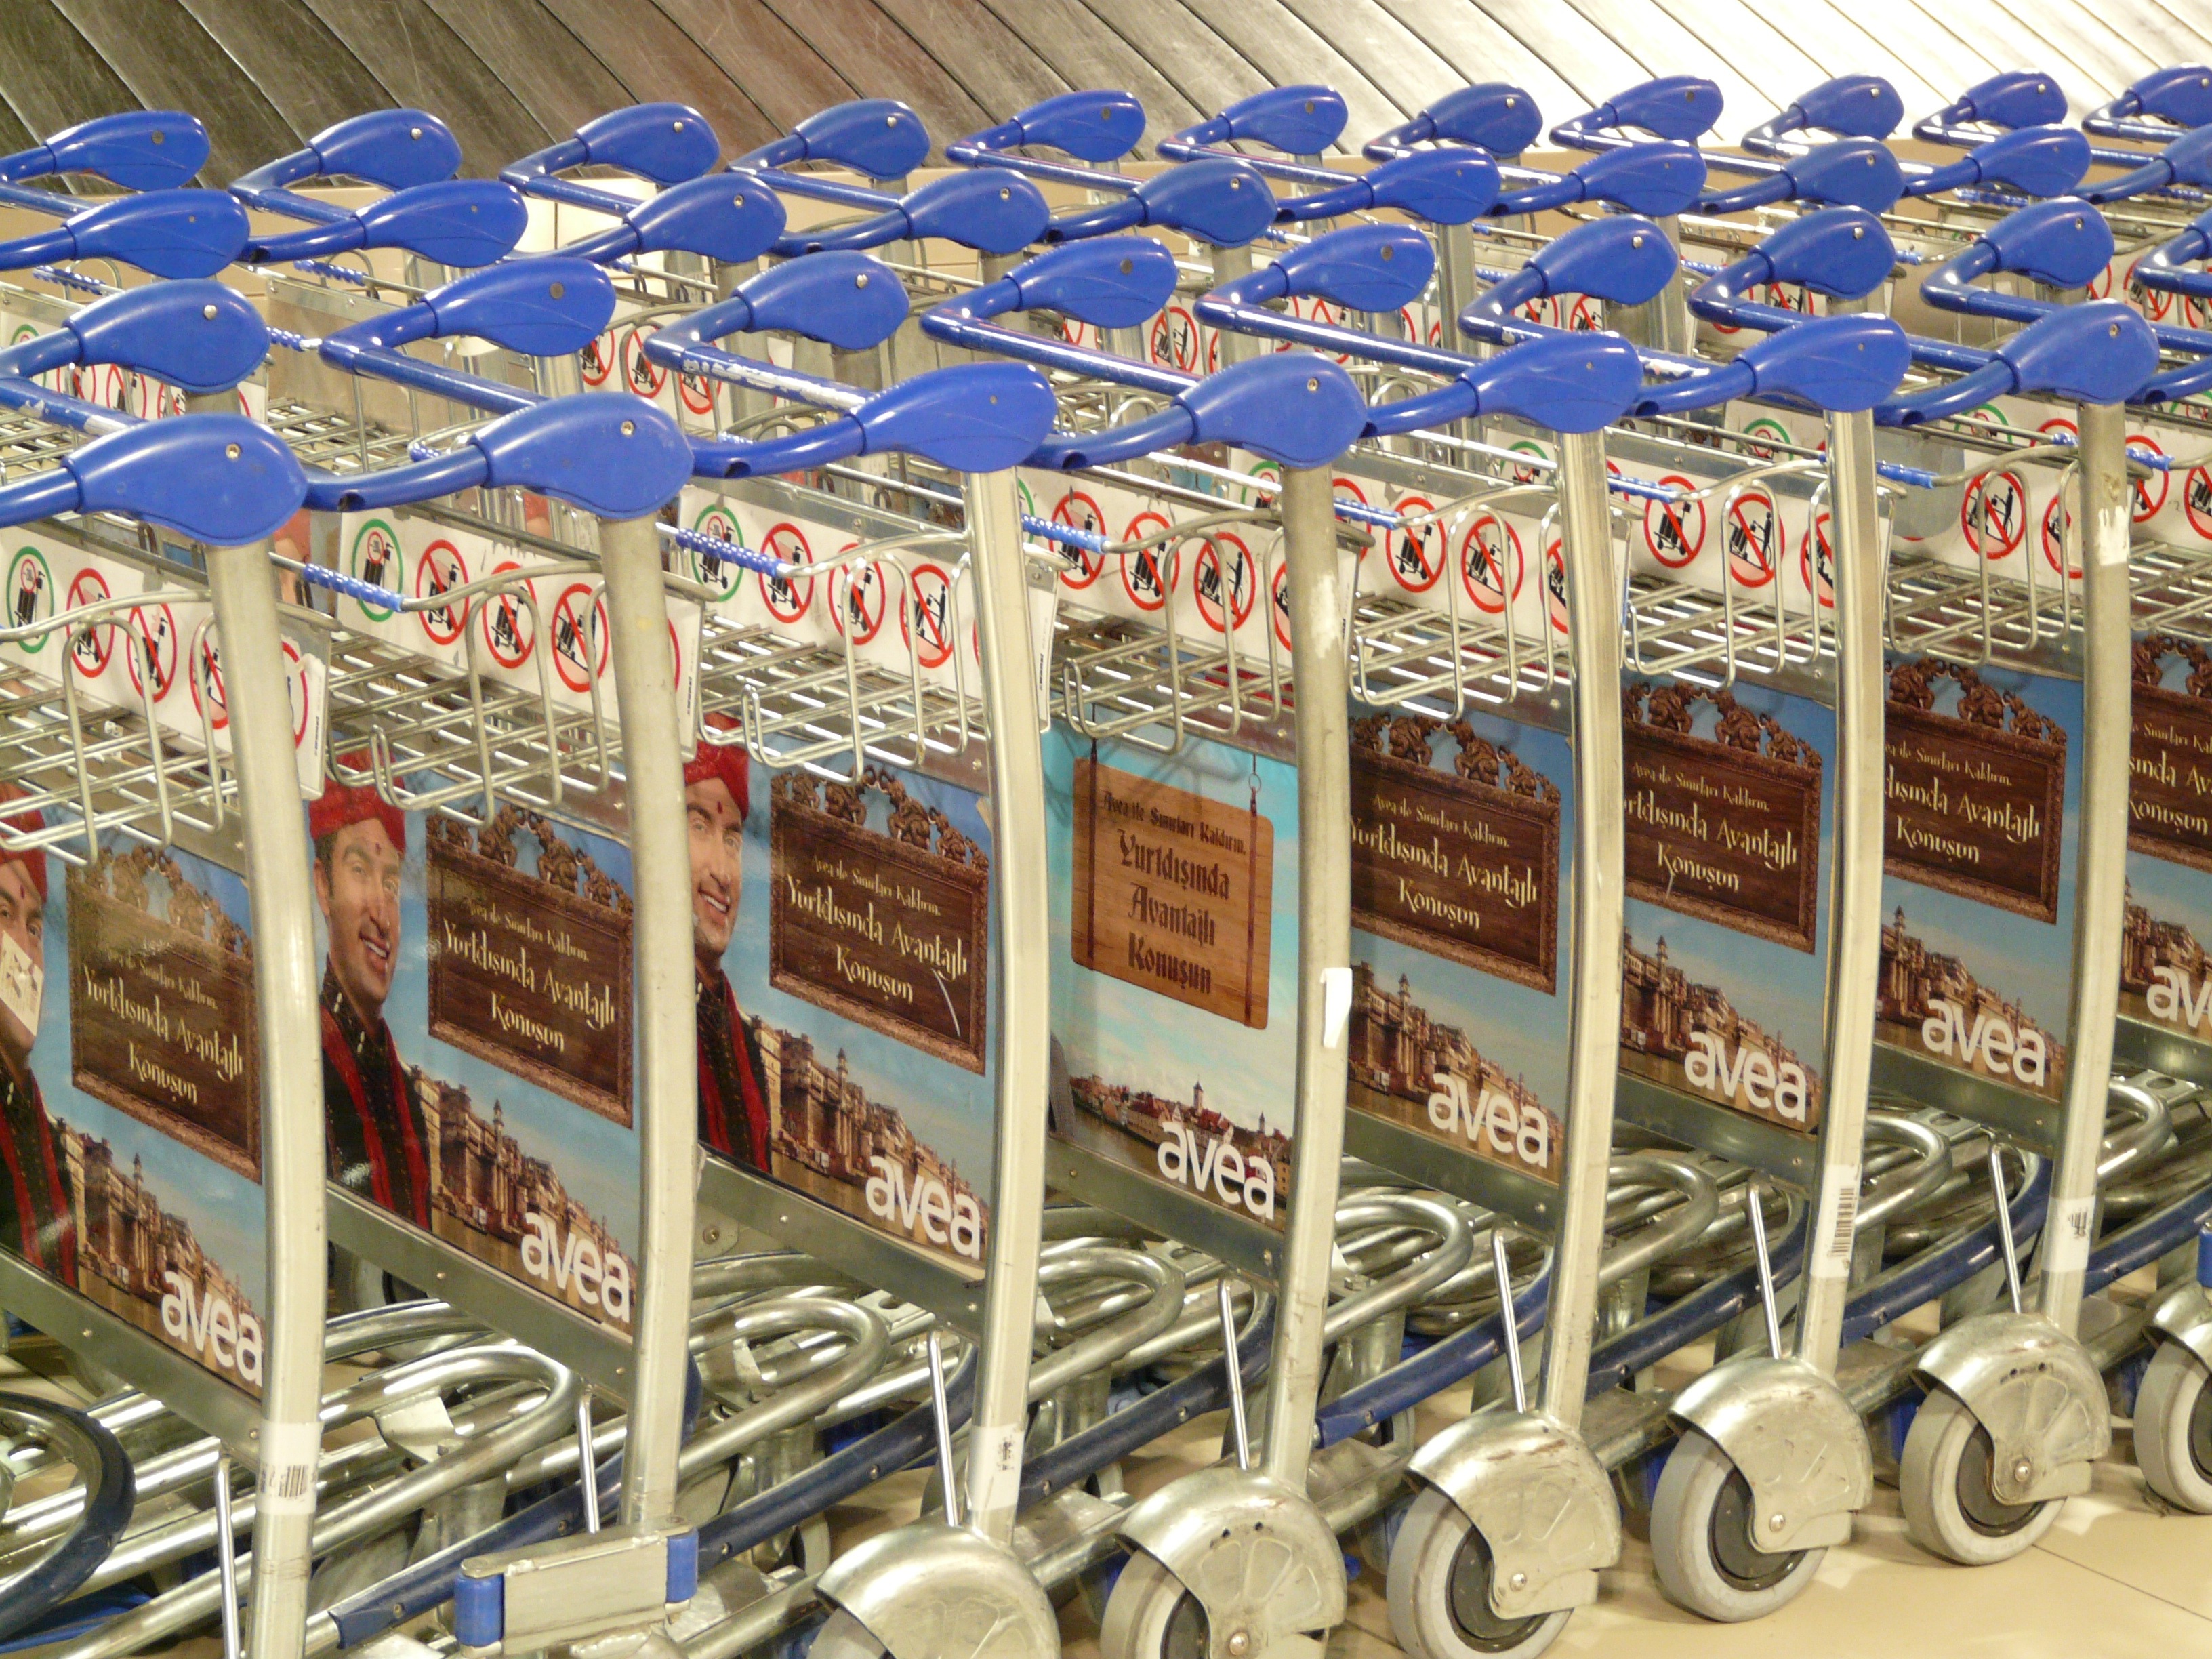
abstract, fly, advertising, airport, travel, trolley, transport, flight, metal, holiday, blue, tourism, stadium, luggage, handle, chrome, holidays, snake, wait, series, slide, many, same, shopping cart, check in, baggage car, kit car, in a row, gepaecktrolley, pushed into each other